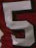
Number: 5